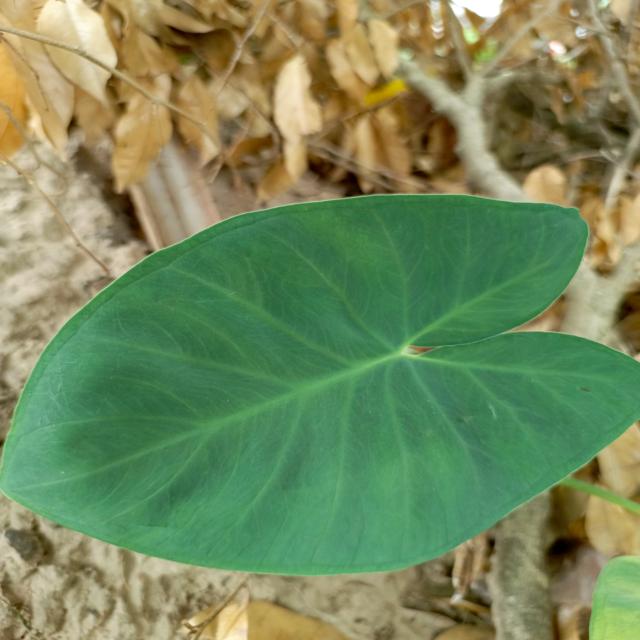
Label: Healthy